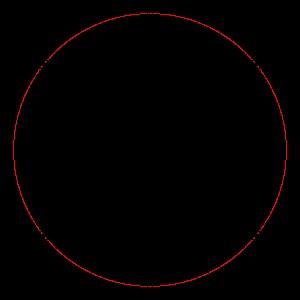
Un myriagone, ou myriogone, est un polygone à 10 000 sommets, donc 10 000 côtés et 49 985 000 diagonales.